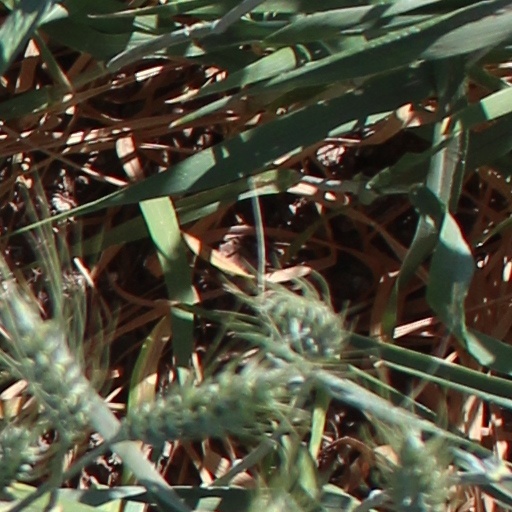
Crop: wheat